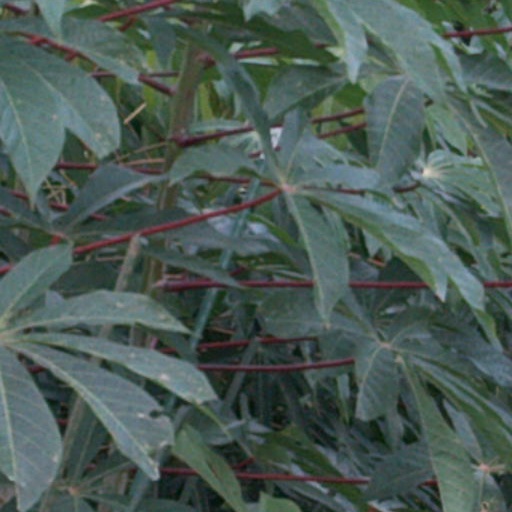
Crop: cassava